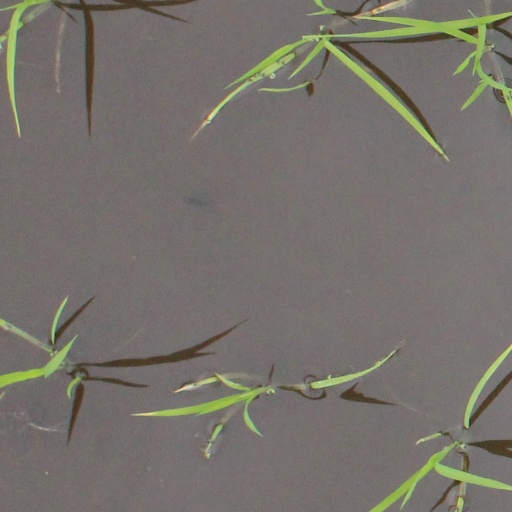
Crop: rice